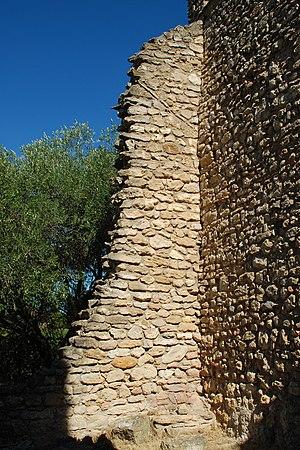
France - Languedoc - Aude - Moussan - chapelle Saint-Laurent (préroman) This building is indexed in the Base Mérimée, a database of architectural heritage maintained by the French Ministry of Culture,
La chapelle Saint-Laurent de Moussan est une chapelle préromane située à Moussan dans le département français de l'Aude en région Occitanie.